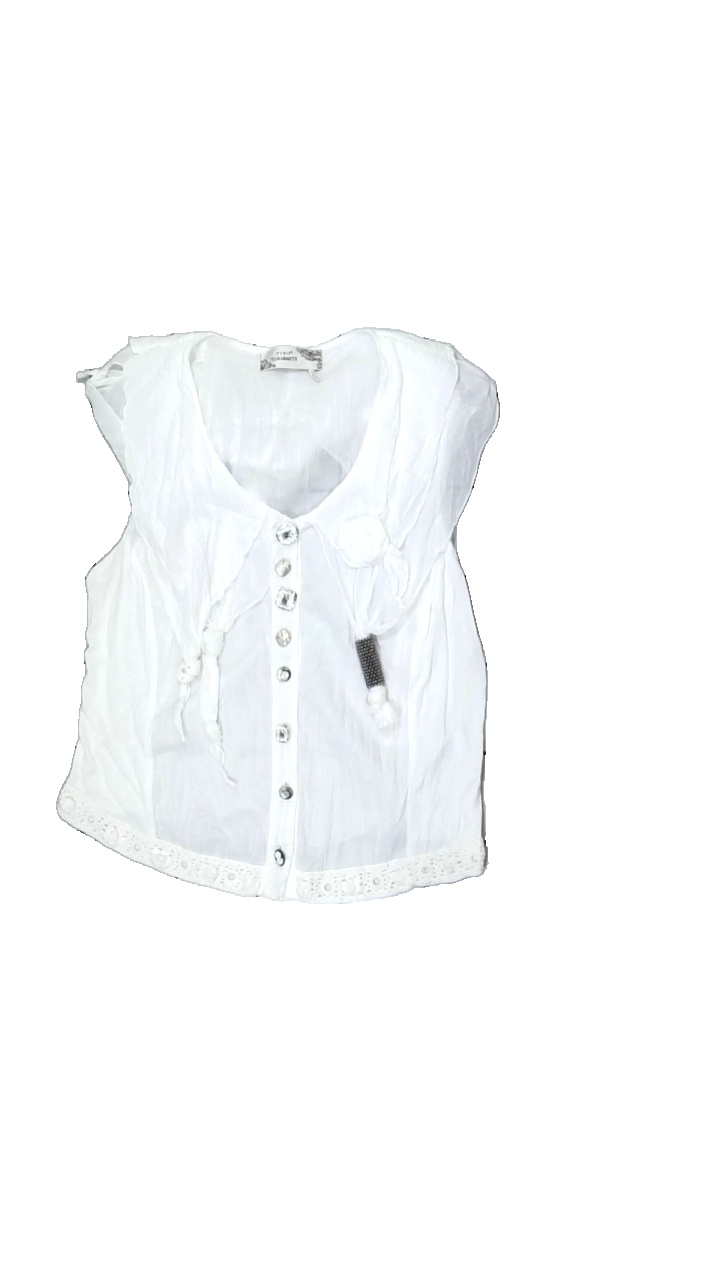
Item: Blouse (Ladies)
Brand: Piro (elisa Cavaletti)
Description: vit blus med fläckar fram
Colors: White
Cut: Regular
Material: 100% cotton
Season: All
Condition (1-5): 3
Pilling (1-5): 5
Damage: fläckar
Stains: Major
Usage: Export
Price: <50